Adam Miller (pioneer)

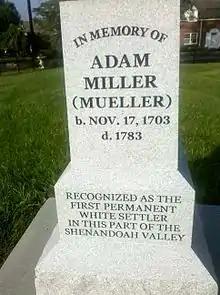
Adam Miller Monument, Elk Run Cemetery, Elkton, VA

With residency beginning in 1727, Adam Miller (Mueller) is recognized as the first permanent white settler in the Shenandoah Valley of Virginia, US. Born in 1703 in Schriesheim, Germany, Miller immigrated to America as a young married man, settling in Lancaster County, PA in 1724.